Bob McQuillen

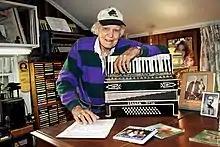
McQuillen in 2002

Bob "Mr. Mac" McQuillen (June 27, 1923 – February 4, 2014) was a teacher, musician, and prolific composer of contra dance tunes. He was a recipient of a 2002 National Heritage Fellowship awarded by the National Endowment for the Arts, which is the United States government's highest honor in the folk and traditional arts.